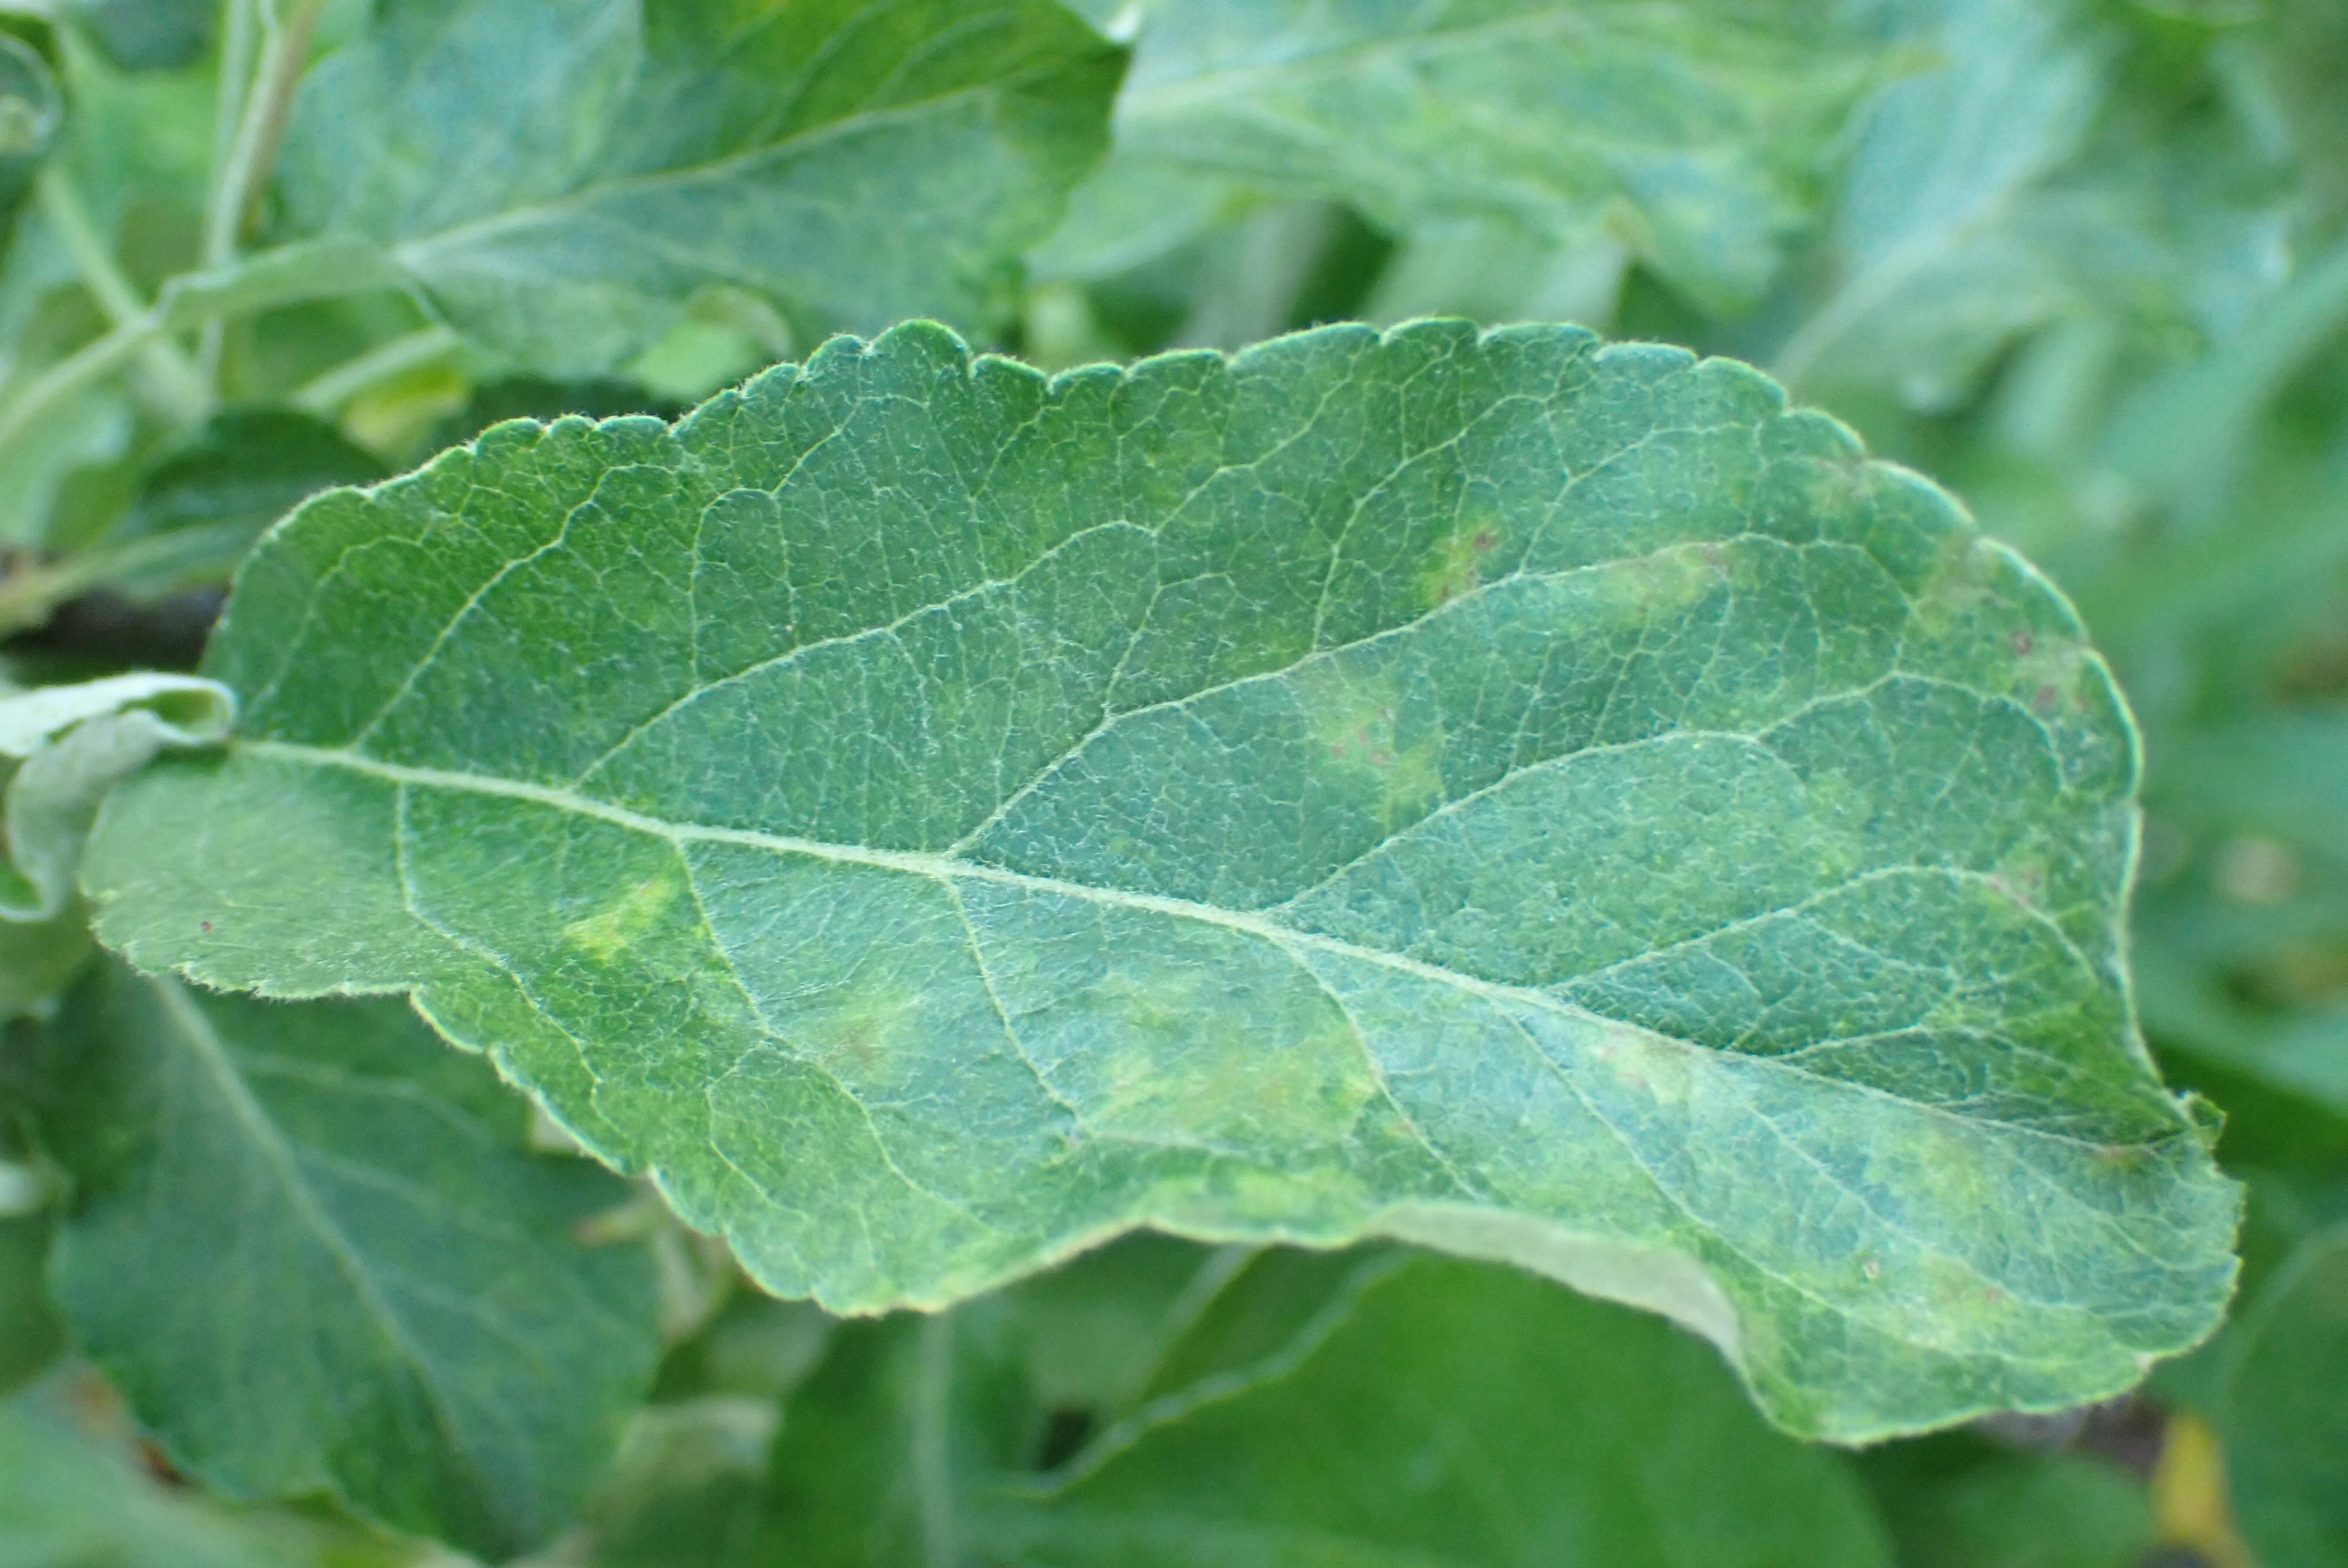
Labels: scab